Neo-Babylonian Empire

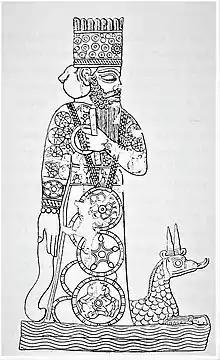
9th-century BC depiction from a cylinder seal of the Statue of Marduk, Babylon's patron deity Marduk's main cult image in the city

Babylon, like the rest of ancient Mesopotamia, followed the Ancient Mesopotamian religion, wherein there was a general accepted hierarchy and dynasty of gods and localized gods who acted as patron deities for specific cities. Marduk was the patron deity of the city Babylon, having held this position since the reign of Hammurabi (18th century BC) in Babylon's first dynasty. Although Babylonian worship of Marduk never meant the denial of the existence of the other gods in the Mesopotamian pantheon, it has sometimes been compared to monotheism. The history of worship of Marduk is intimately tied to the history of Babylon itself and as Babylon's power increased, so did the position of Marduk relative to that of other Mesopotamian gods. By the end of the 2nd millennium BC, Marduk was sometimes just referred to as , meaning 'lord'.